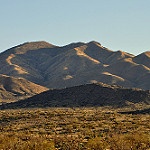
Label: mountain